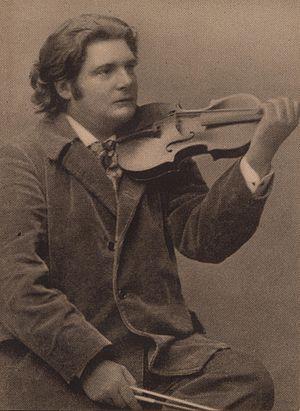
Langue véhiculaire du diocèse médiéval de Liège, héritier de la Cité des Tongres, le wallon reste jusqu'au début du XXᵉ siècle la langue parlée par la majorité de la population de la Belgique romane, car le français y est seulement la langue des lettrés et des classes supérieures. Le bilinguisme wallon-français est alors une réalité, que ce soit dans le monde professionnel ou dans le monde politique. Dans la sidérurgie et à la mine, le wallon est souvent la langue utilisée pour la formation des ouvriers et dans de nombreuses communes, les conseils communaux se font souvent dans les deux langues. La littérature wallonne a connu son « âge d'or », à la fin du XIXᵉ siècle.